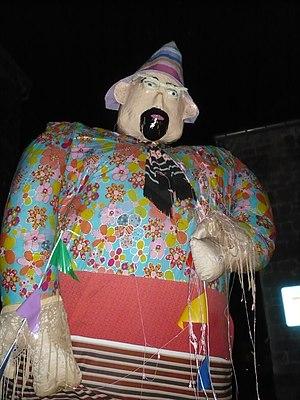
Les carnavals de la vallée du Viroin sont des fêtes folkloriques annuelles organisées dans la commune belge de Viroinval en province de Namur.
Olloy-sur-Viroin est une section de la commune belge de Viroinval située en Région wallonne dans la province de Namur.
Cet article reprend l'inventaire officiel des Chefs-d’œuvre du Patrimoine oral et immatériel de la Fédération Wallonie-Bruxelles octroyé dans le cadre du décret du 11 juillet 2002 relatif aux biens culturels mobiliers et au patrimoine immatériel de la Communauté française de Belgique ou Fédération Wallonie-Bruxelles de Belgique.